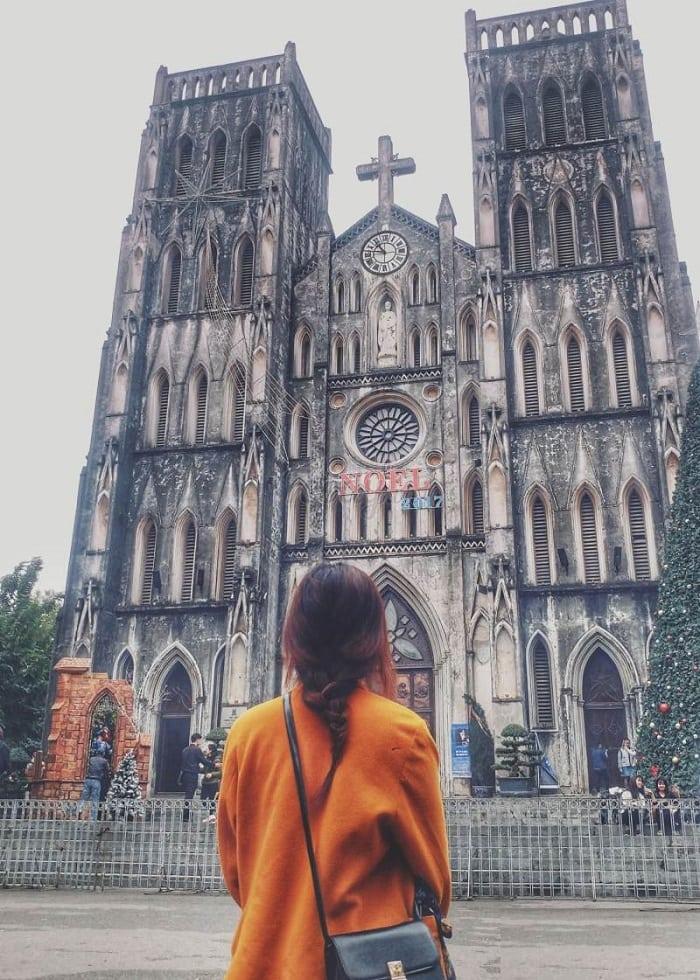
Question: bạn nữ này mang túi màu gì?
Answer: bạn nữ này mang túi màu đen